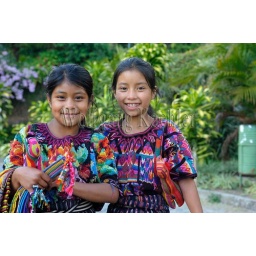
Guatemala, highlands, lake atitlan, panajachel, street scene, mayan girls in trditional clothing